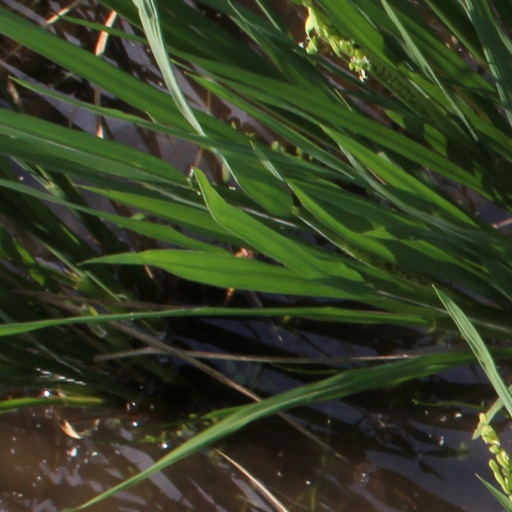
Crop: rice